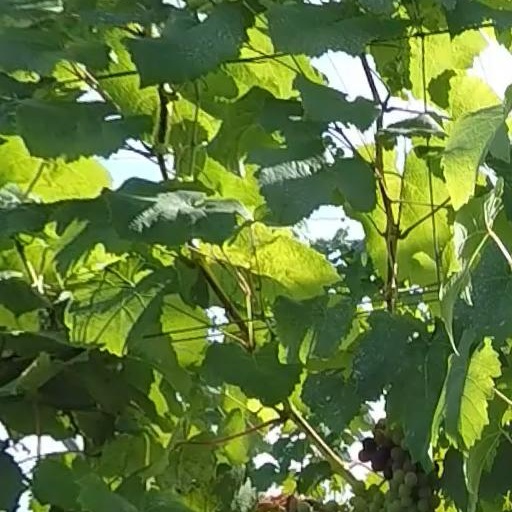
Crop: grape